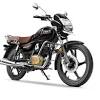
Vehicle type: Motorcycles